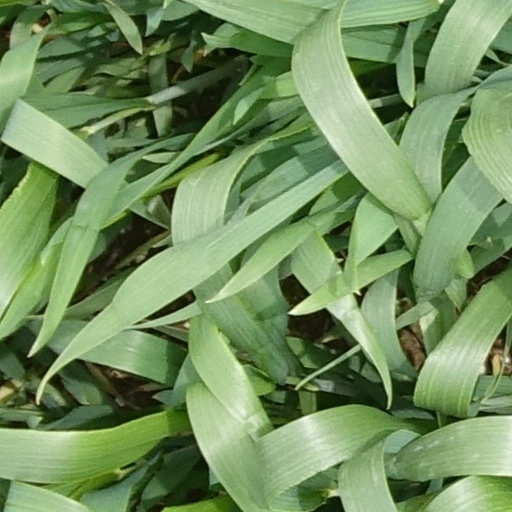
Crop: wheat